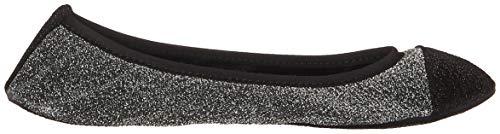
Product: Sidekicks Women's Adult Glitz Synthetic
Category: Toys & Games | Novelty & Gag Toys
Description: Solid construction and thick, supportive heels.
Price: $6.38 - $21.80